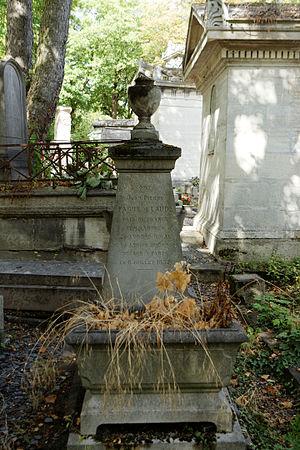
Sépulture de Jean-Claude Fabre de l'Aude (1755-1832), révolutionnaire
Jean-Claude Fabre, plus connu sous le nom de Fabre de l'Aude, né à Carcassonne, le 8 décembre 1755, mort à Paris, le 6 juillet 1832, est un révolutionnaire français.